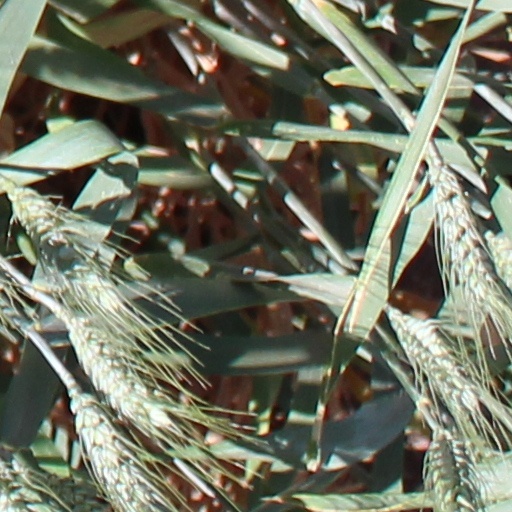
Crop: wheat